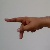
The image shows a hand gesture representing the letter 'P' in Indian Sign Language.